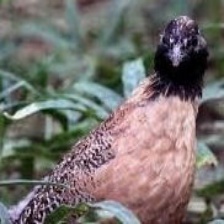
Species: MASKED BOBWHITE
Scientific name: COLINUS VIRGINIANUS RIDGWAYI
ImageNet parent category: quail